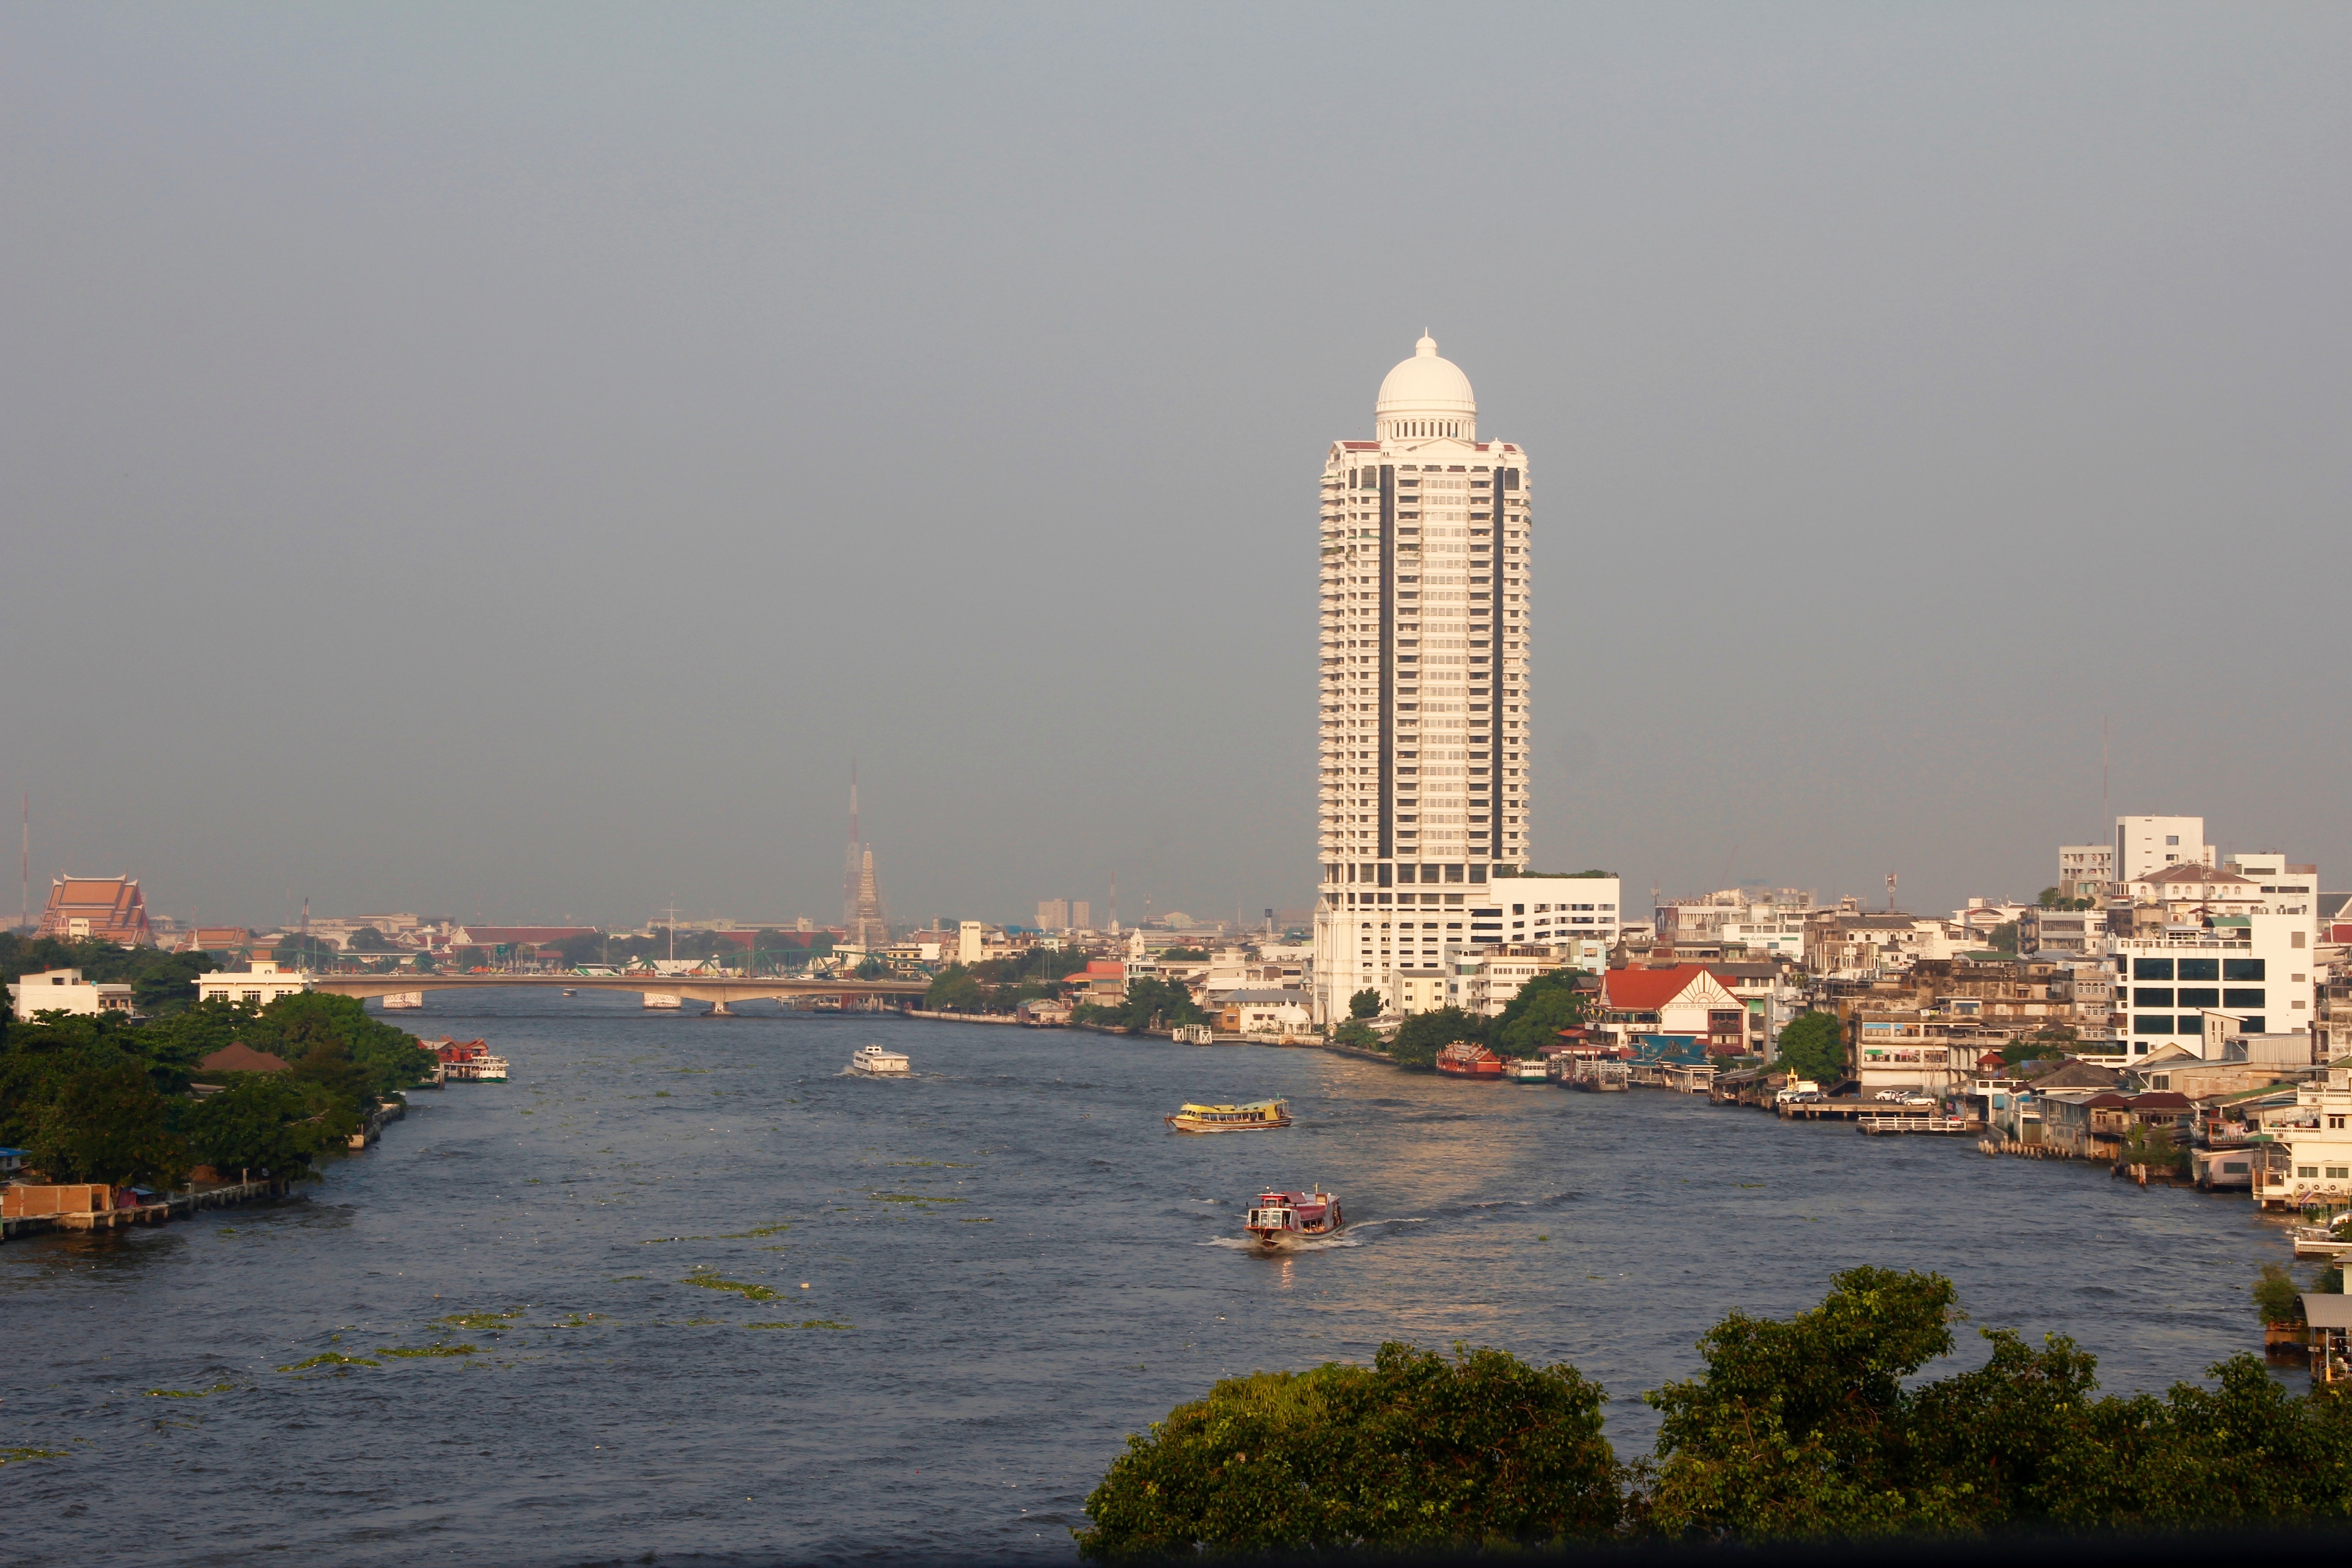
sea, coast, horizon, architecture, skyline, building, city, skyscraper, river, cityscape, downtown, dusk, reflection, tower, haze, bay, asia, landmark, tower block, thailand, bangkok, urban area, atmospheric phenomenon, human settlement